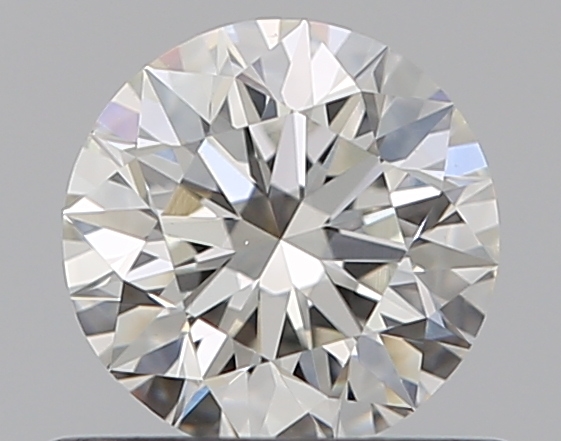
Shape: round
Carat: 0.53
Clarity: VS2
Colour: H
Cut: EX
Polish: EX
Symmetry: EX
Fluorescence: N
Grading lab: GIA
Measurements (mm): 5.16 x 5.2 x 3.24